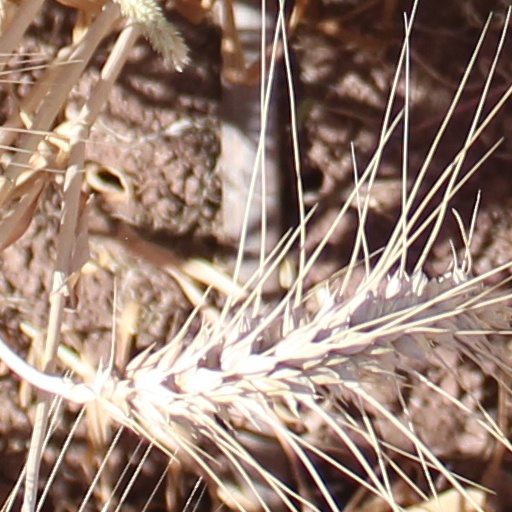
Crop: wheat